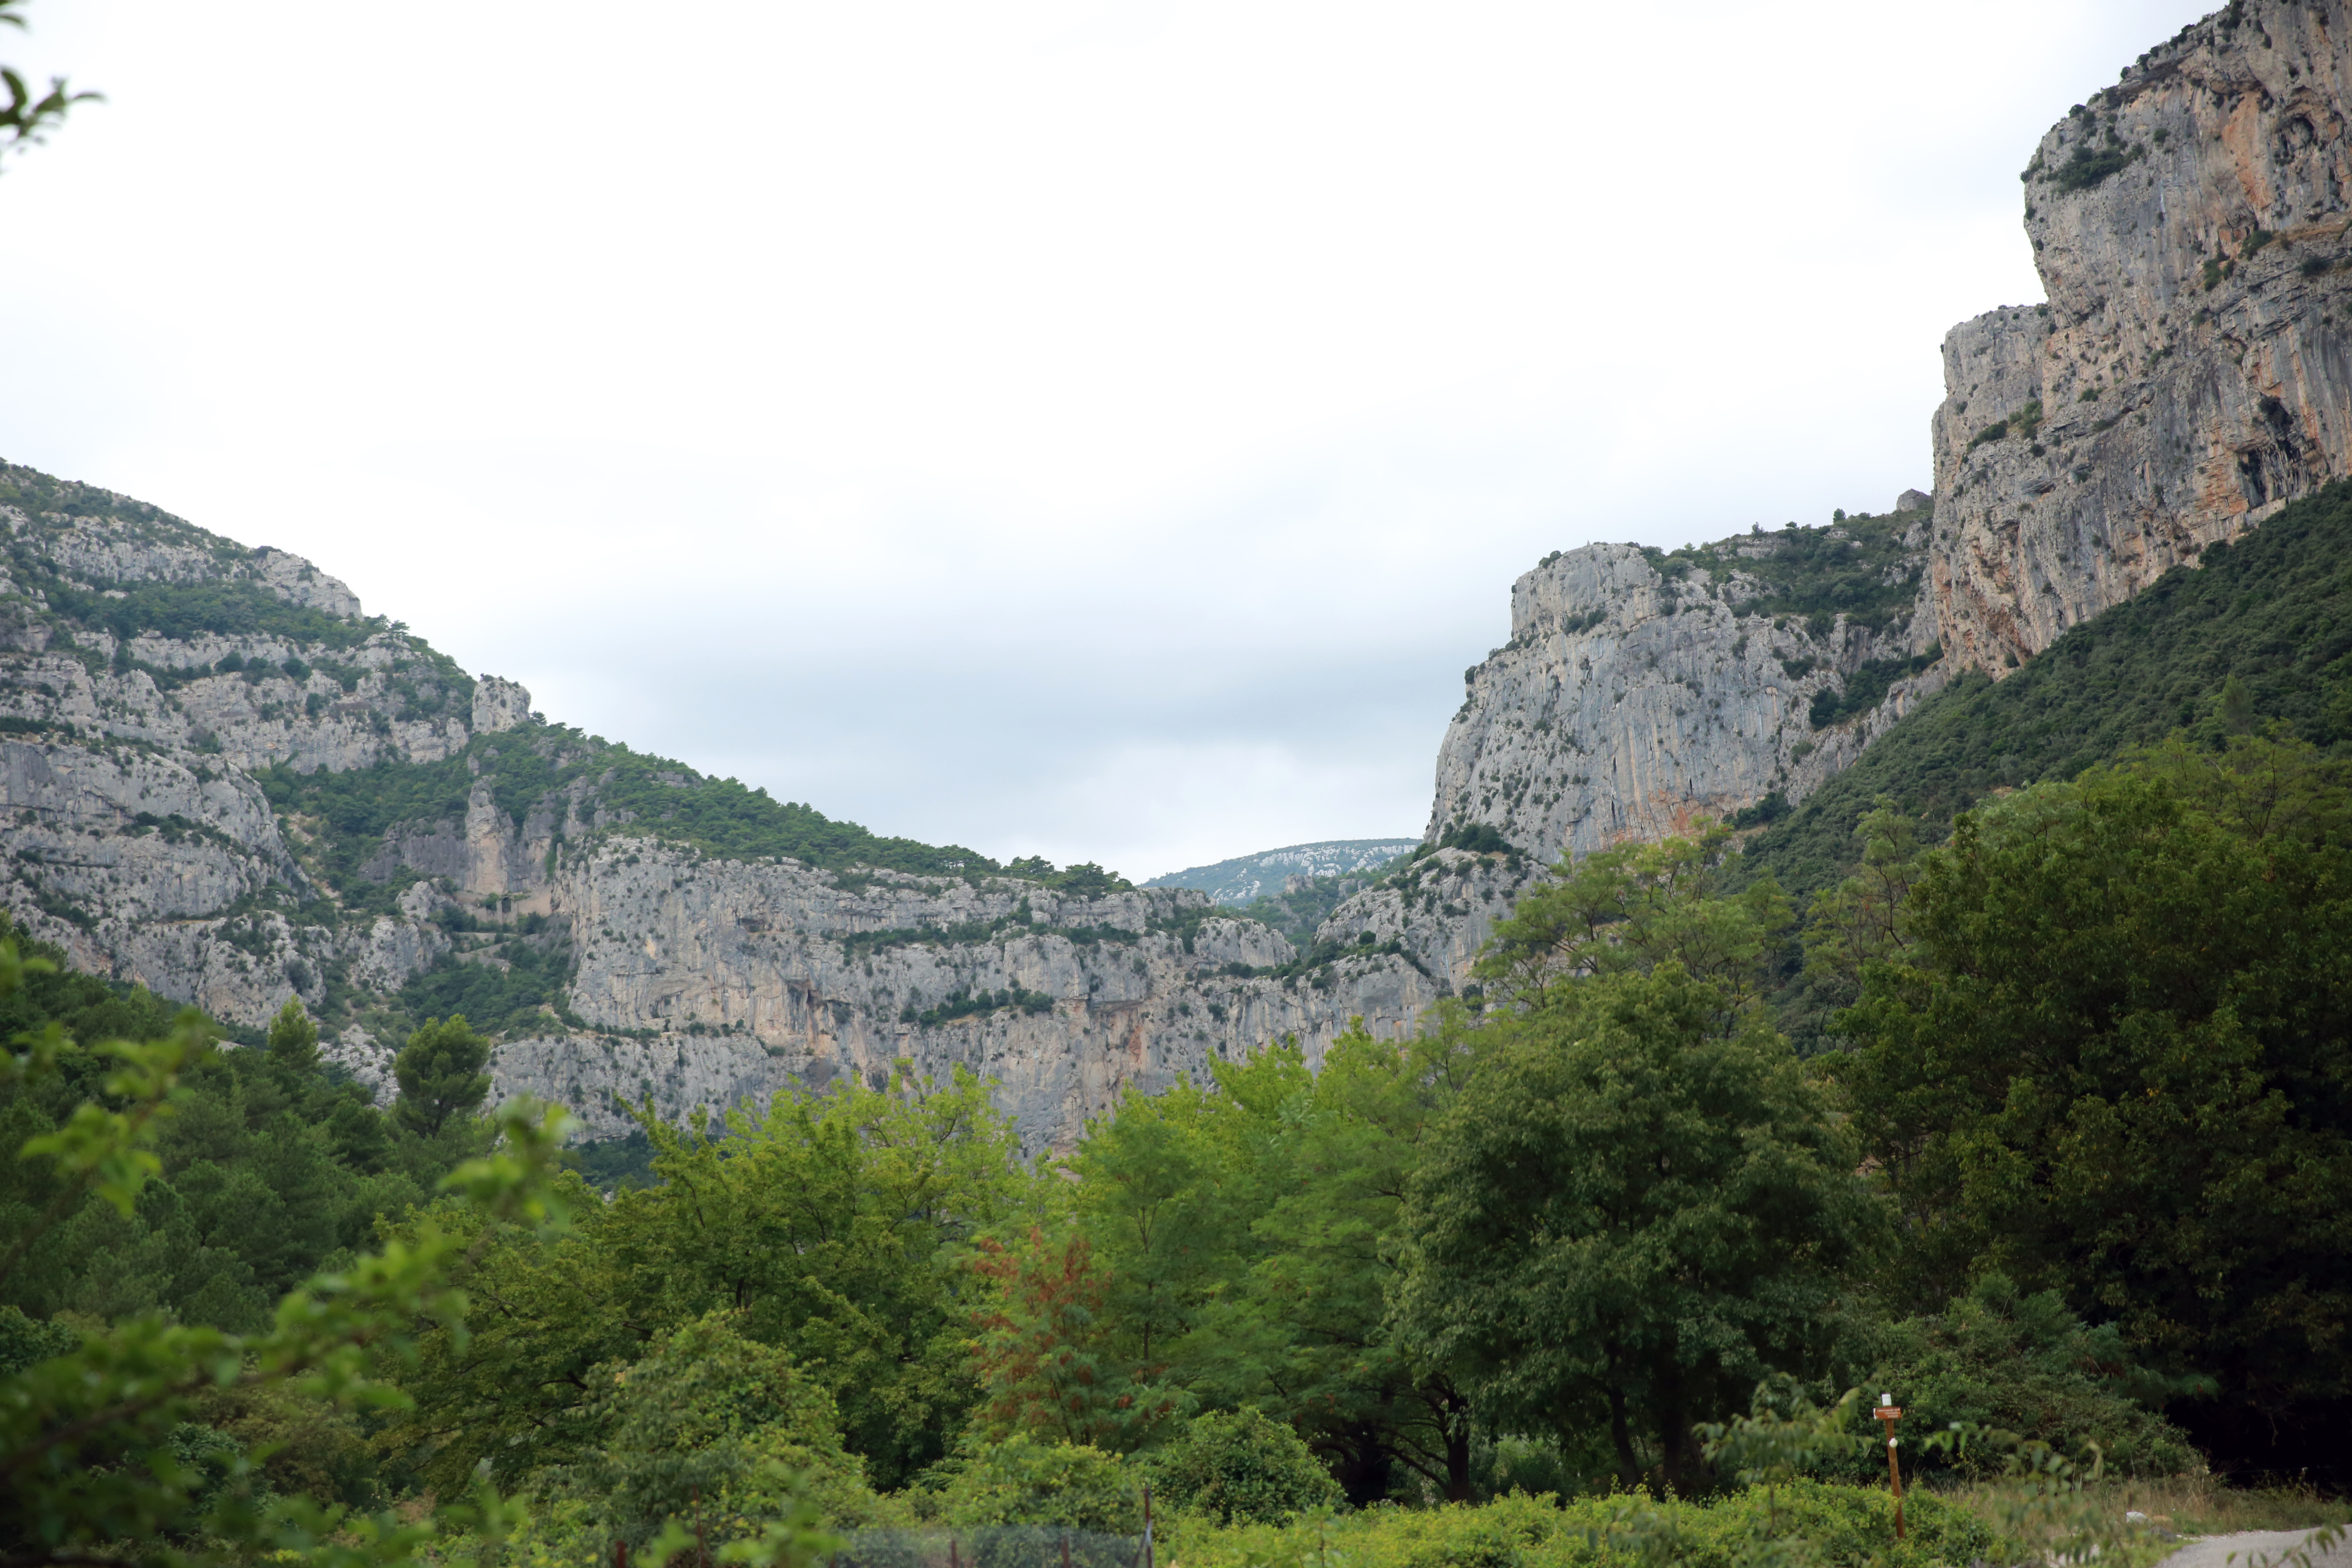
mountain, valley, mountain range, cliff, france, europe, terrain, plateau, southfrance, languedocroussillon, sentiers, s dfrankreich, h rault, saintguilhemled sert, randonn es, landform, geographical feature, mountainous landforms